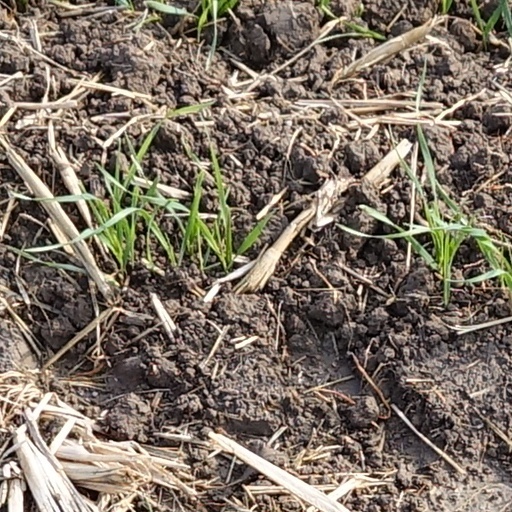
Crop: wheat